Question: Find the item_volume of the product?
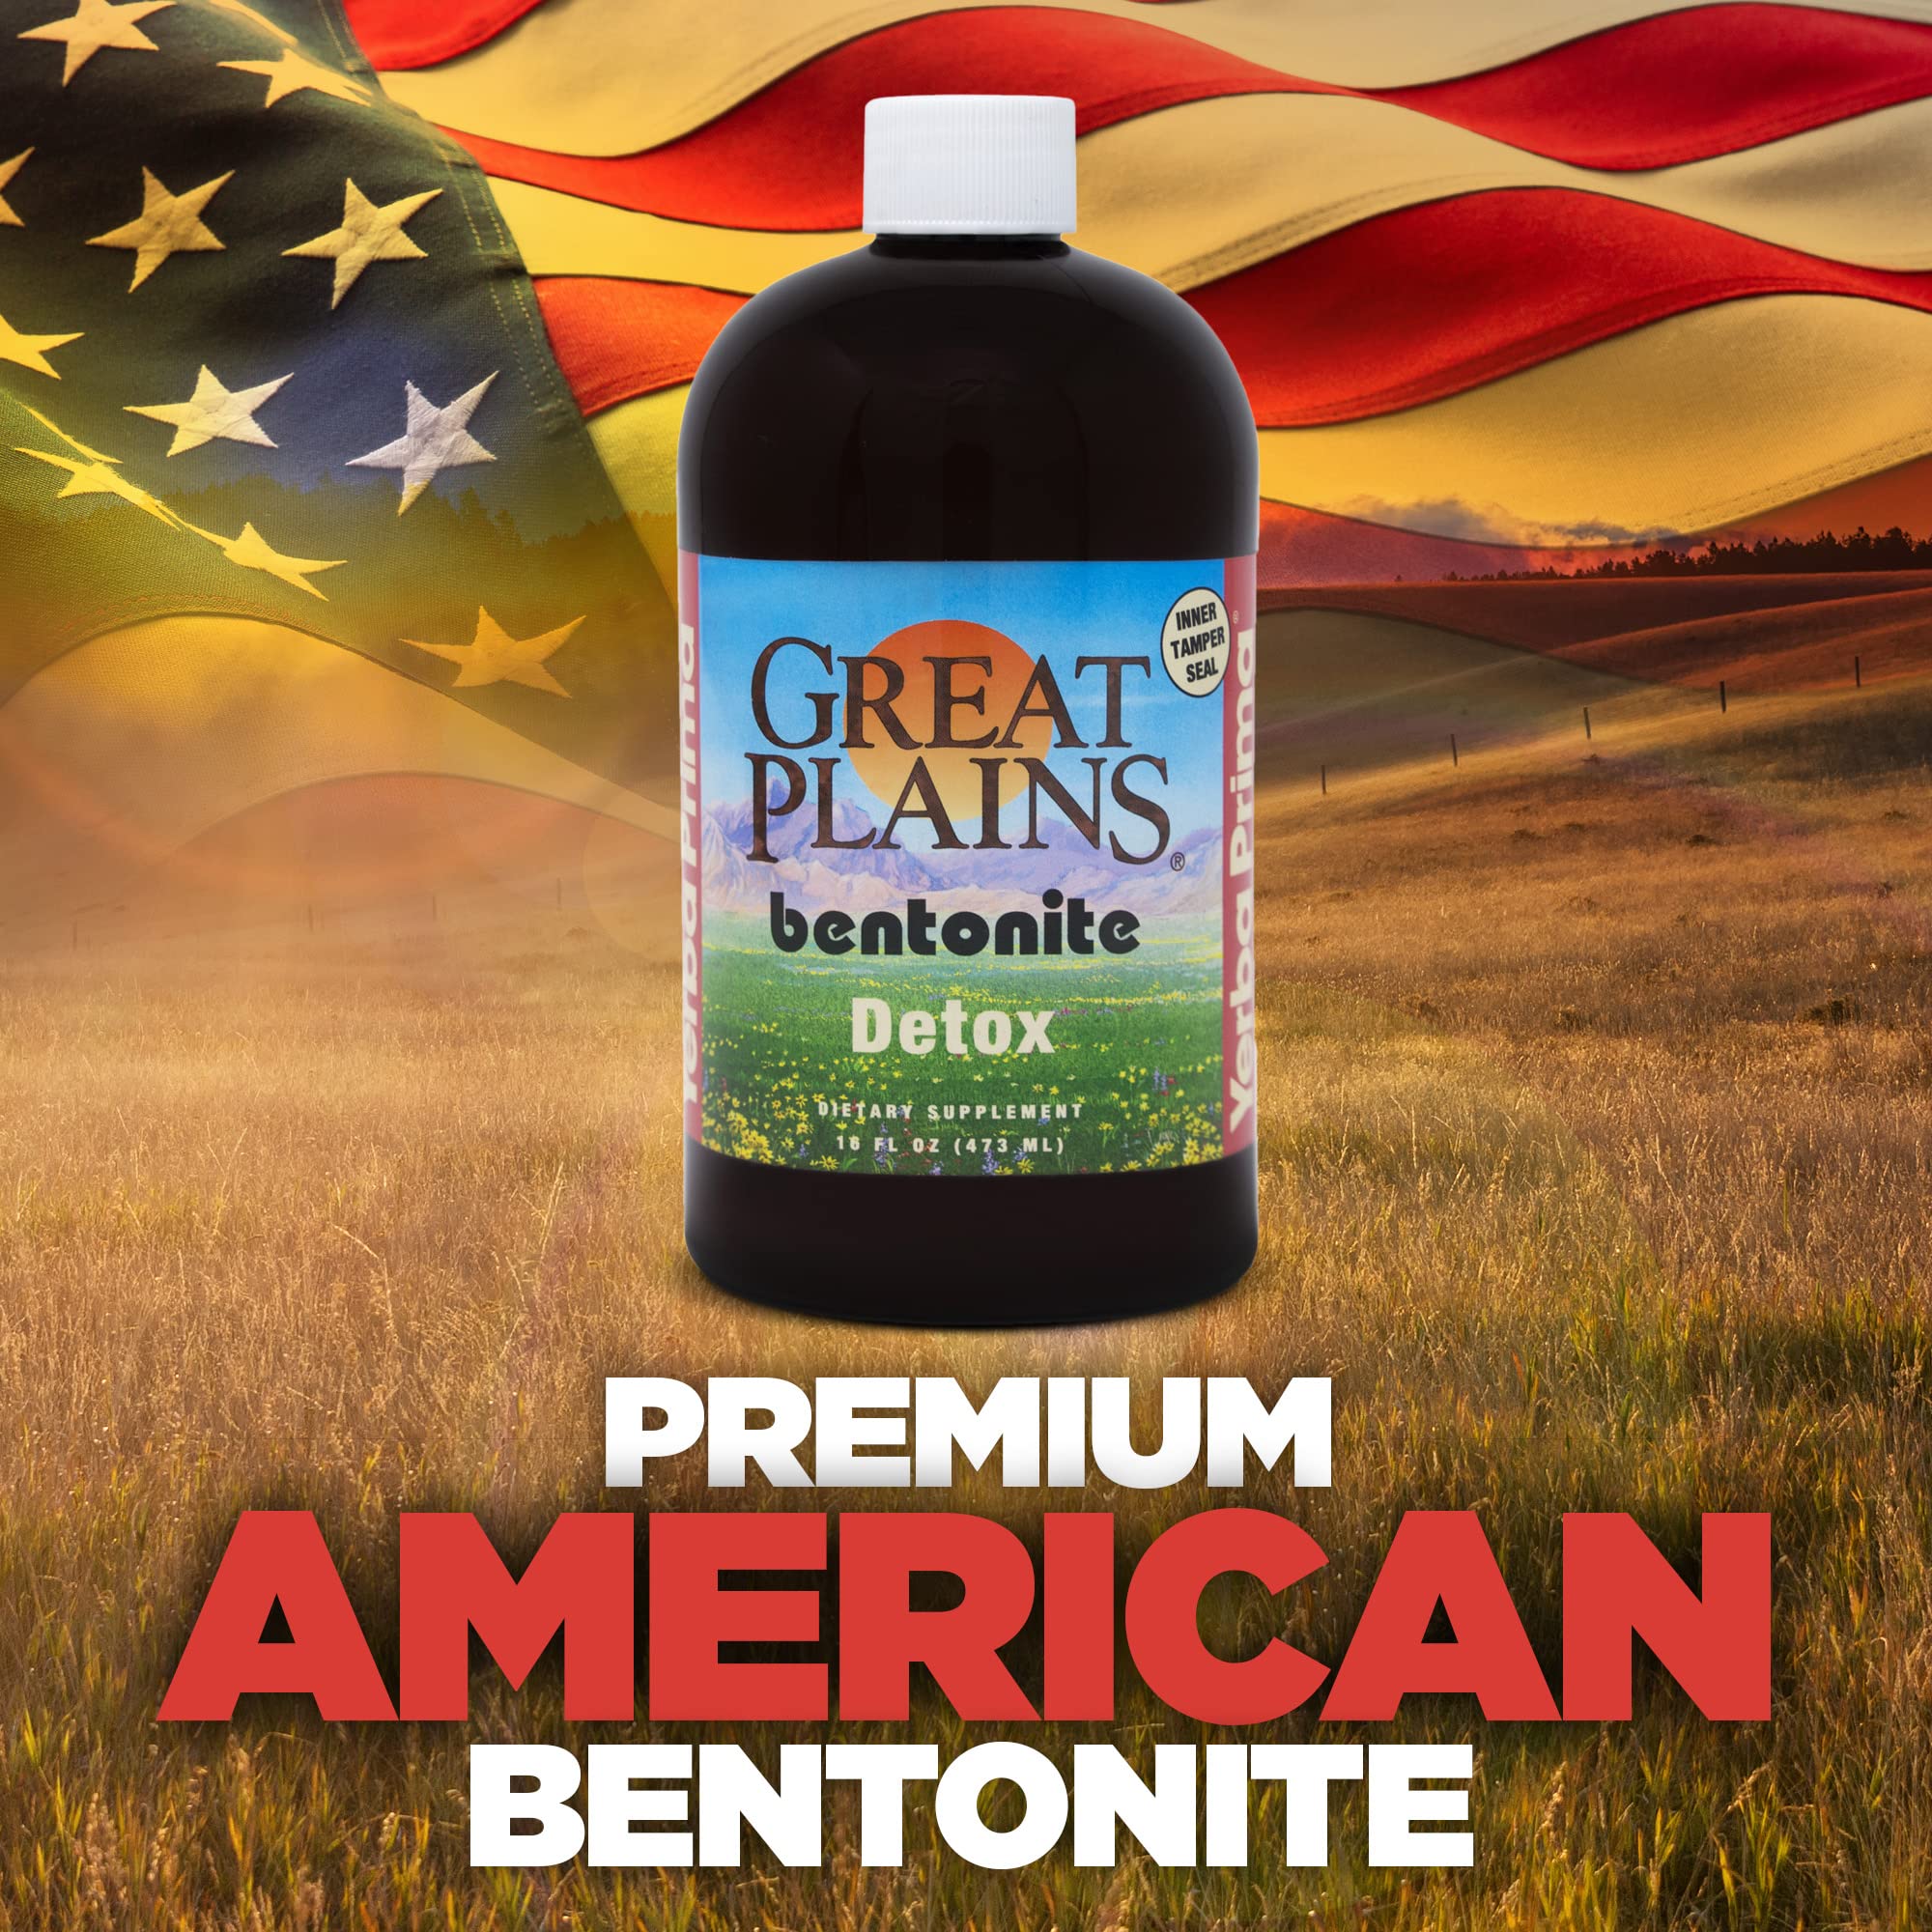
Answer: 18.0 fluid ounce